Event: Nepal Earthquake
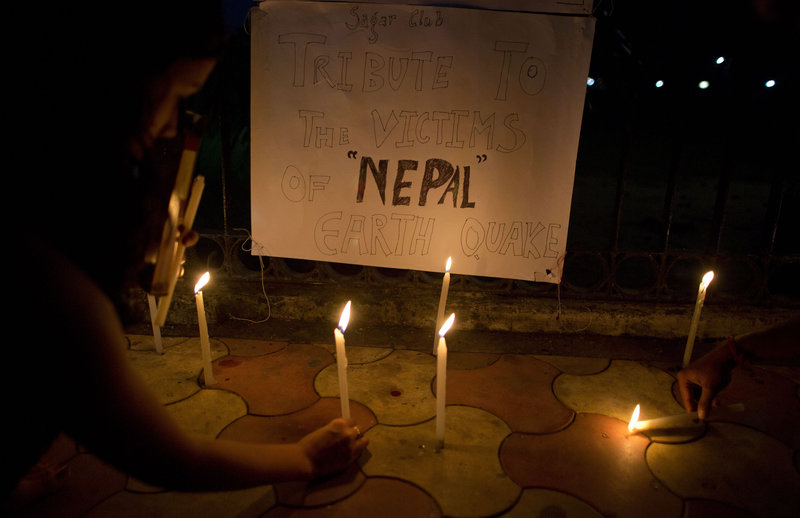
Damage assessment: no_damage